El peor comediante del mundo

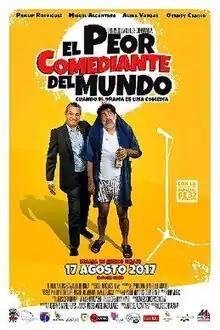
Theatrical release poster

El peor comediante del mundo is a 2017 Dominican comedy-drama film directed by Luis Corporán and written by Miguel Alcántara who co-stars along with Phillip Rodriguez. It premiered on August 17, 2017, in Dominican theaters.